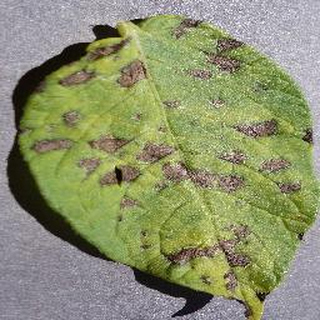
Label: potato_early_blight